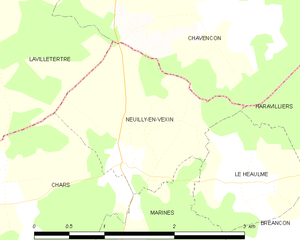
Carte des communes françaises Neuilly-en-Vexin